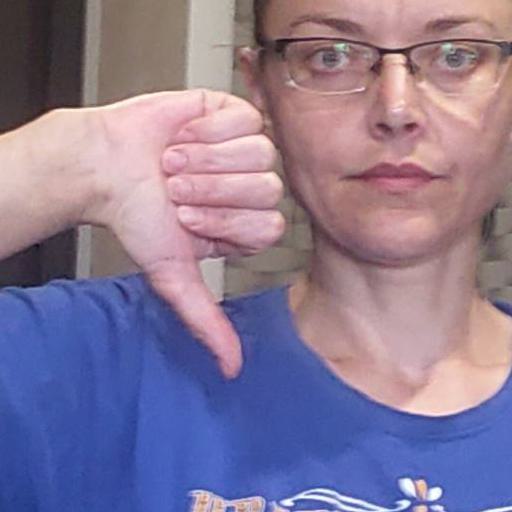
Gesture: dislike